Papanasanathar Temple

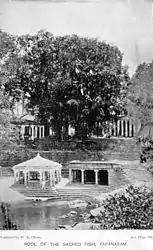
The temple tank

The exact history of the temple could not be ascertained, but it is originally believed to have been built by the Pandya king, Chandrakula Pandya, who ruled over the regions of Madurai. He built the central shrine and vimana of the temple. Veerappa Nayaka (1609-23 AD), a ruler of Madurai Nayak dynasty built the Yagasala, dwajasthamba (flag staff) and Nataraja hall. In modern times, the temple is maintained and administered by the Hindu Religious and Endowment Board of the Government of Tamil Nadu.